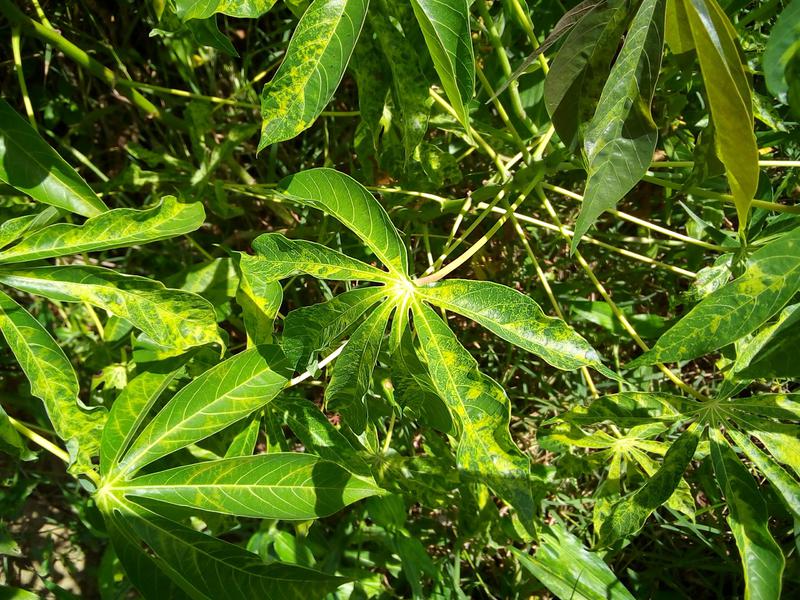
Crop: cassava
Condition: mosaic_disease